Speed limit

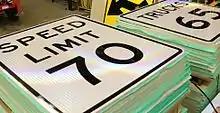
A stack of rectangular speed limit signs in the United States

There are two basic designs for speed limit signs: the Vienna Convention on Road Signs and Signals specifies a white or yellow circle with a red border, while the "Manual on Uniform Traffic Control Devices" (MUTCD) published by the United States Federal Highway Administration specifies a white rectangle with the legend "SPEED LIMIT". Vienna-style speed limit signs originated in Europe and are used in most of the world, including many countries that otherwise follow the MUTCD. Variations on the MUTCD design are used in Canada, Guam, Liberia, Puerto Rico, the mainland United States, the U.S. Virgin Islands. Australia also used a variation on the MUTCD design until the country metricated in 1974. The Central American Integration System (SICA) equivalent to the US MUTCD, specifies a variation on the MUTCD design as an option, though not widely used.